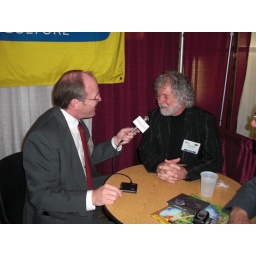
Chuck Leavell, keyboard player for the Rolling Stones is a tree farmer in Georgia and advocate for renewable fuels